Fredericia

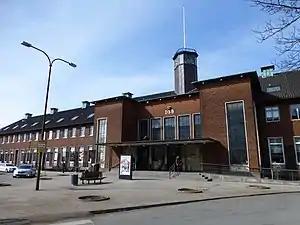
Fredericia railway station in 2013.

Fredericia railway station is the principal railway station of the town. It is an important railway junction where the Copenhagen-Fredericia Line, the Fredericia-Aarhus Line, and the Flensburg-Fredericia Line all meet. The station was opened in 1935 together with the opening of the Little Belt Bridge across the Little Belt. The train services are operated by the railway company DSB. It offers direct InterCity services to Copenhagen, Odense, Aarhus, Aalborg, Struer, Esbjerg, Sønderborg, Flensburg and Hamburg.